Hadrian's Wall

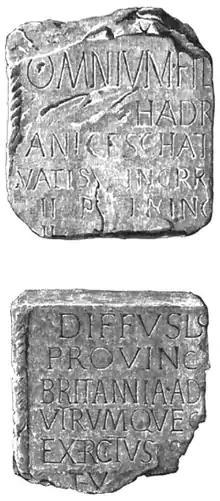
Two Roman inscriptions found built into Monkwearmouth–Jarrow Abbey (now St Paul's Church, Jarrow) in 1782, mentioning Hadrian above and the Province of Britannia below. They are possibly from a dedication slab or a victory monument at the very eastern end of the wall.

R. G. Collingwood cites evidence for the existence of a broad section of the wall and conversely a narrow section. He argues that plans changed during construction of the wall, and its overall width was reduced. Broad sections of the wall are around wide with the narrow sections thinner, around wide. Some of the narrow sections were found to be built upon broad foundations, which had presumably been built before the plans changed.